Decipherment of cuneiform

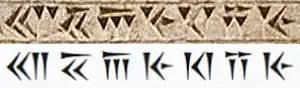
This Old Persian cuneiform sign sequence, because of its numerous occurrences in inscriptions, was correctly guessed by Münter as being the word for "King". This word is now known to be pronounced "xšāyaθiya" in Old Persian, and indeed means "King".

Carsten Niebuhr brought very complete and accurate copies of the inscriptions at Persepolis to Europe, published in 1767 in "Reisebeschreibungen nach Arabien" ("Account of travels to Arabia and other surrounding lands"). The set of characters that would later be known as Old Persian cuneiform, was soon perceived as being the simplest of the three types of cuneiform scripts that had been encountered, and because of this was understood as a prime candidate for decipherment (the two other, older and more complicated scripts were Elamite and Babylonian). Niebuhr realized that there were only 42 characters in the simpler category of inscriptions, which he named "Class I", and affirmed that this must therefore be an alphabetic script.